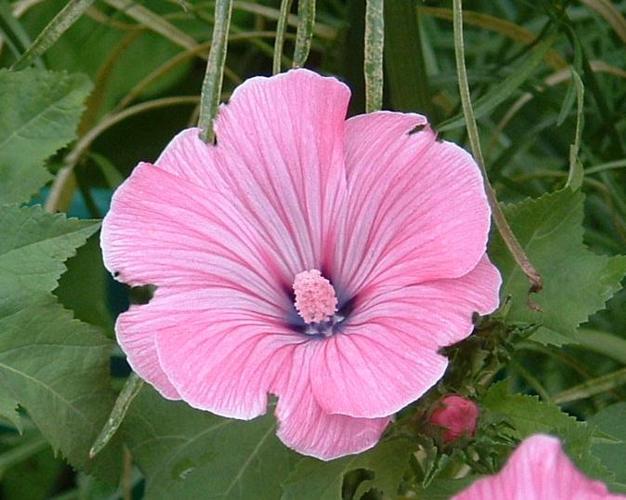
Label: tree mallow